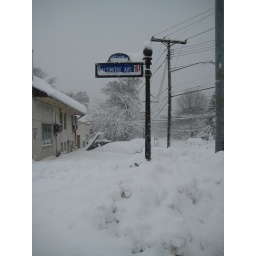
Snow-covered Baltimore Ave/Route 1 street sign in downtown College Park, MD.